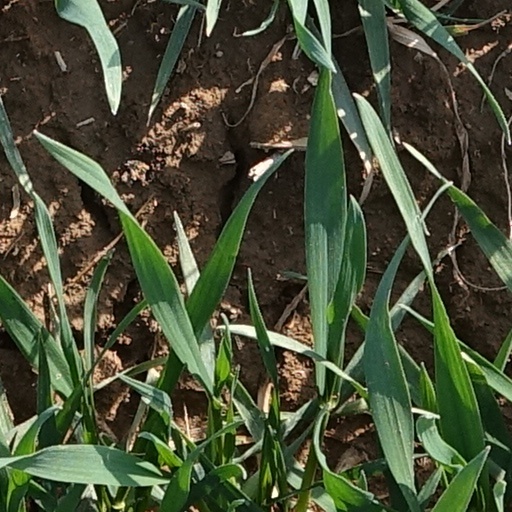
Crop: wheat